Carr Fire

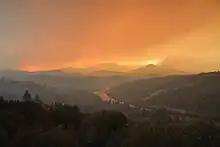
Thick smoke (seen here on July 28, 2018) limited visibility in large parts of Northern California at times

Large portions of Highway 299 were closed as a result of the fire. Many sections of the highway's route through Redding were closed, including the North Market Street Bridge which connects downtown Redding to the Benton Tract neighborhood. Highway 273 was closed in many areas.